Gloucester Light Infantry

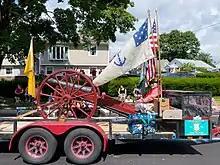
Gloucester Light Infantry's parade float in the Gaspee Days parade

Gloucester Light Infantry is an active independent military organization of the Rhode Island militia that was founded in 1774 and currently serves primarily as a ceremonial honor guard and educational group. The Gloucester Light Infantry operates an armory museum behind the town hall at 33 Dorr Drive in Chepachet, Rhode Island which was the former ell of the Chepachet Elementary School.